Optical telegraph

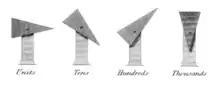
Sir Richard Lovell Edgeworth's proposed optical telegraph for use in Ireland. The rotational position of each one of the four indicators represented a number 1-7 (0 being "rest"), forming a four-digit number. The number stood for a particular word in a codebook.

One of the first experiments of optical signalling was carried out by the Anglo-Irish landowner and inventor, Sir Richard Lovell Edgeworth in 1767. He placed a bet with his friend, the horse racing gambler Lord March, that he could transmit knowledge of the outcome of the race in just one hour. Using a network of signalling sections erected on high ground, the signal would be observed from one station to the next by means of a telescope. The signal itself consisted of a large pointer that could be placed into eight possible positions in 45 degree increments. A series of two such signals gave a total 64 code elements and a third signal took it up to 512. He returned to his idea in 1795, after hearing of Chappe's system.